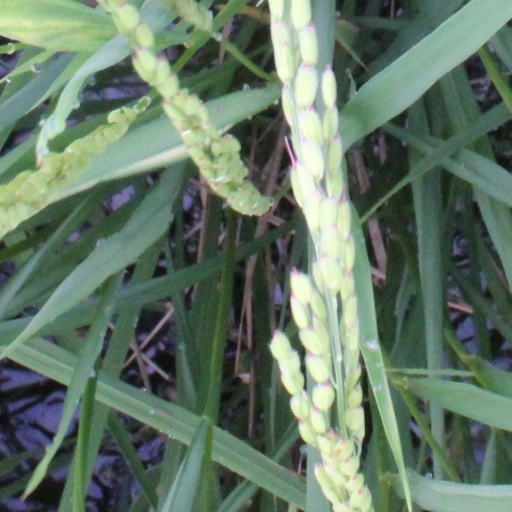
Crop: rice